Cimino fistula

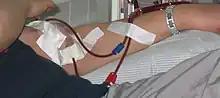
Surgically created AV fistula

The radiocephalic arteriovenous fistula (RC-AVF) is a shortcut created between cephalic vein and radial artery at the wrist. It is the recommended first choice for hemodialysis access. However, after a period of usage, failures can occur. Possible causes for failure are stenosis and thrombosis especially in diabetics and those with low blood flow such as due to narrow vessels, arteriosclerosis and advanced age. Reported patency of fistulae after 1 year is about 60%, when primary failures were included.